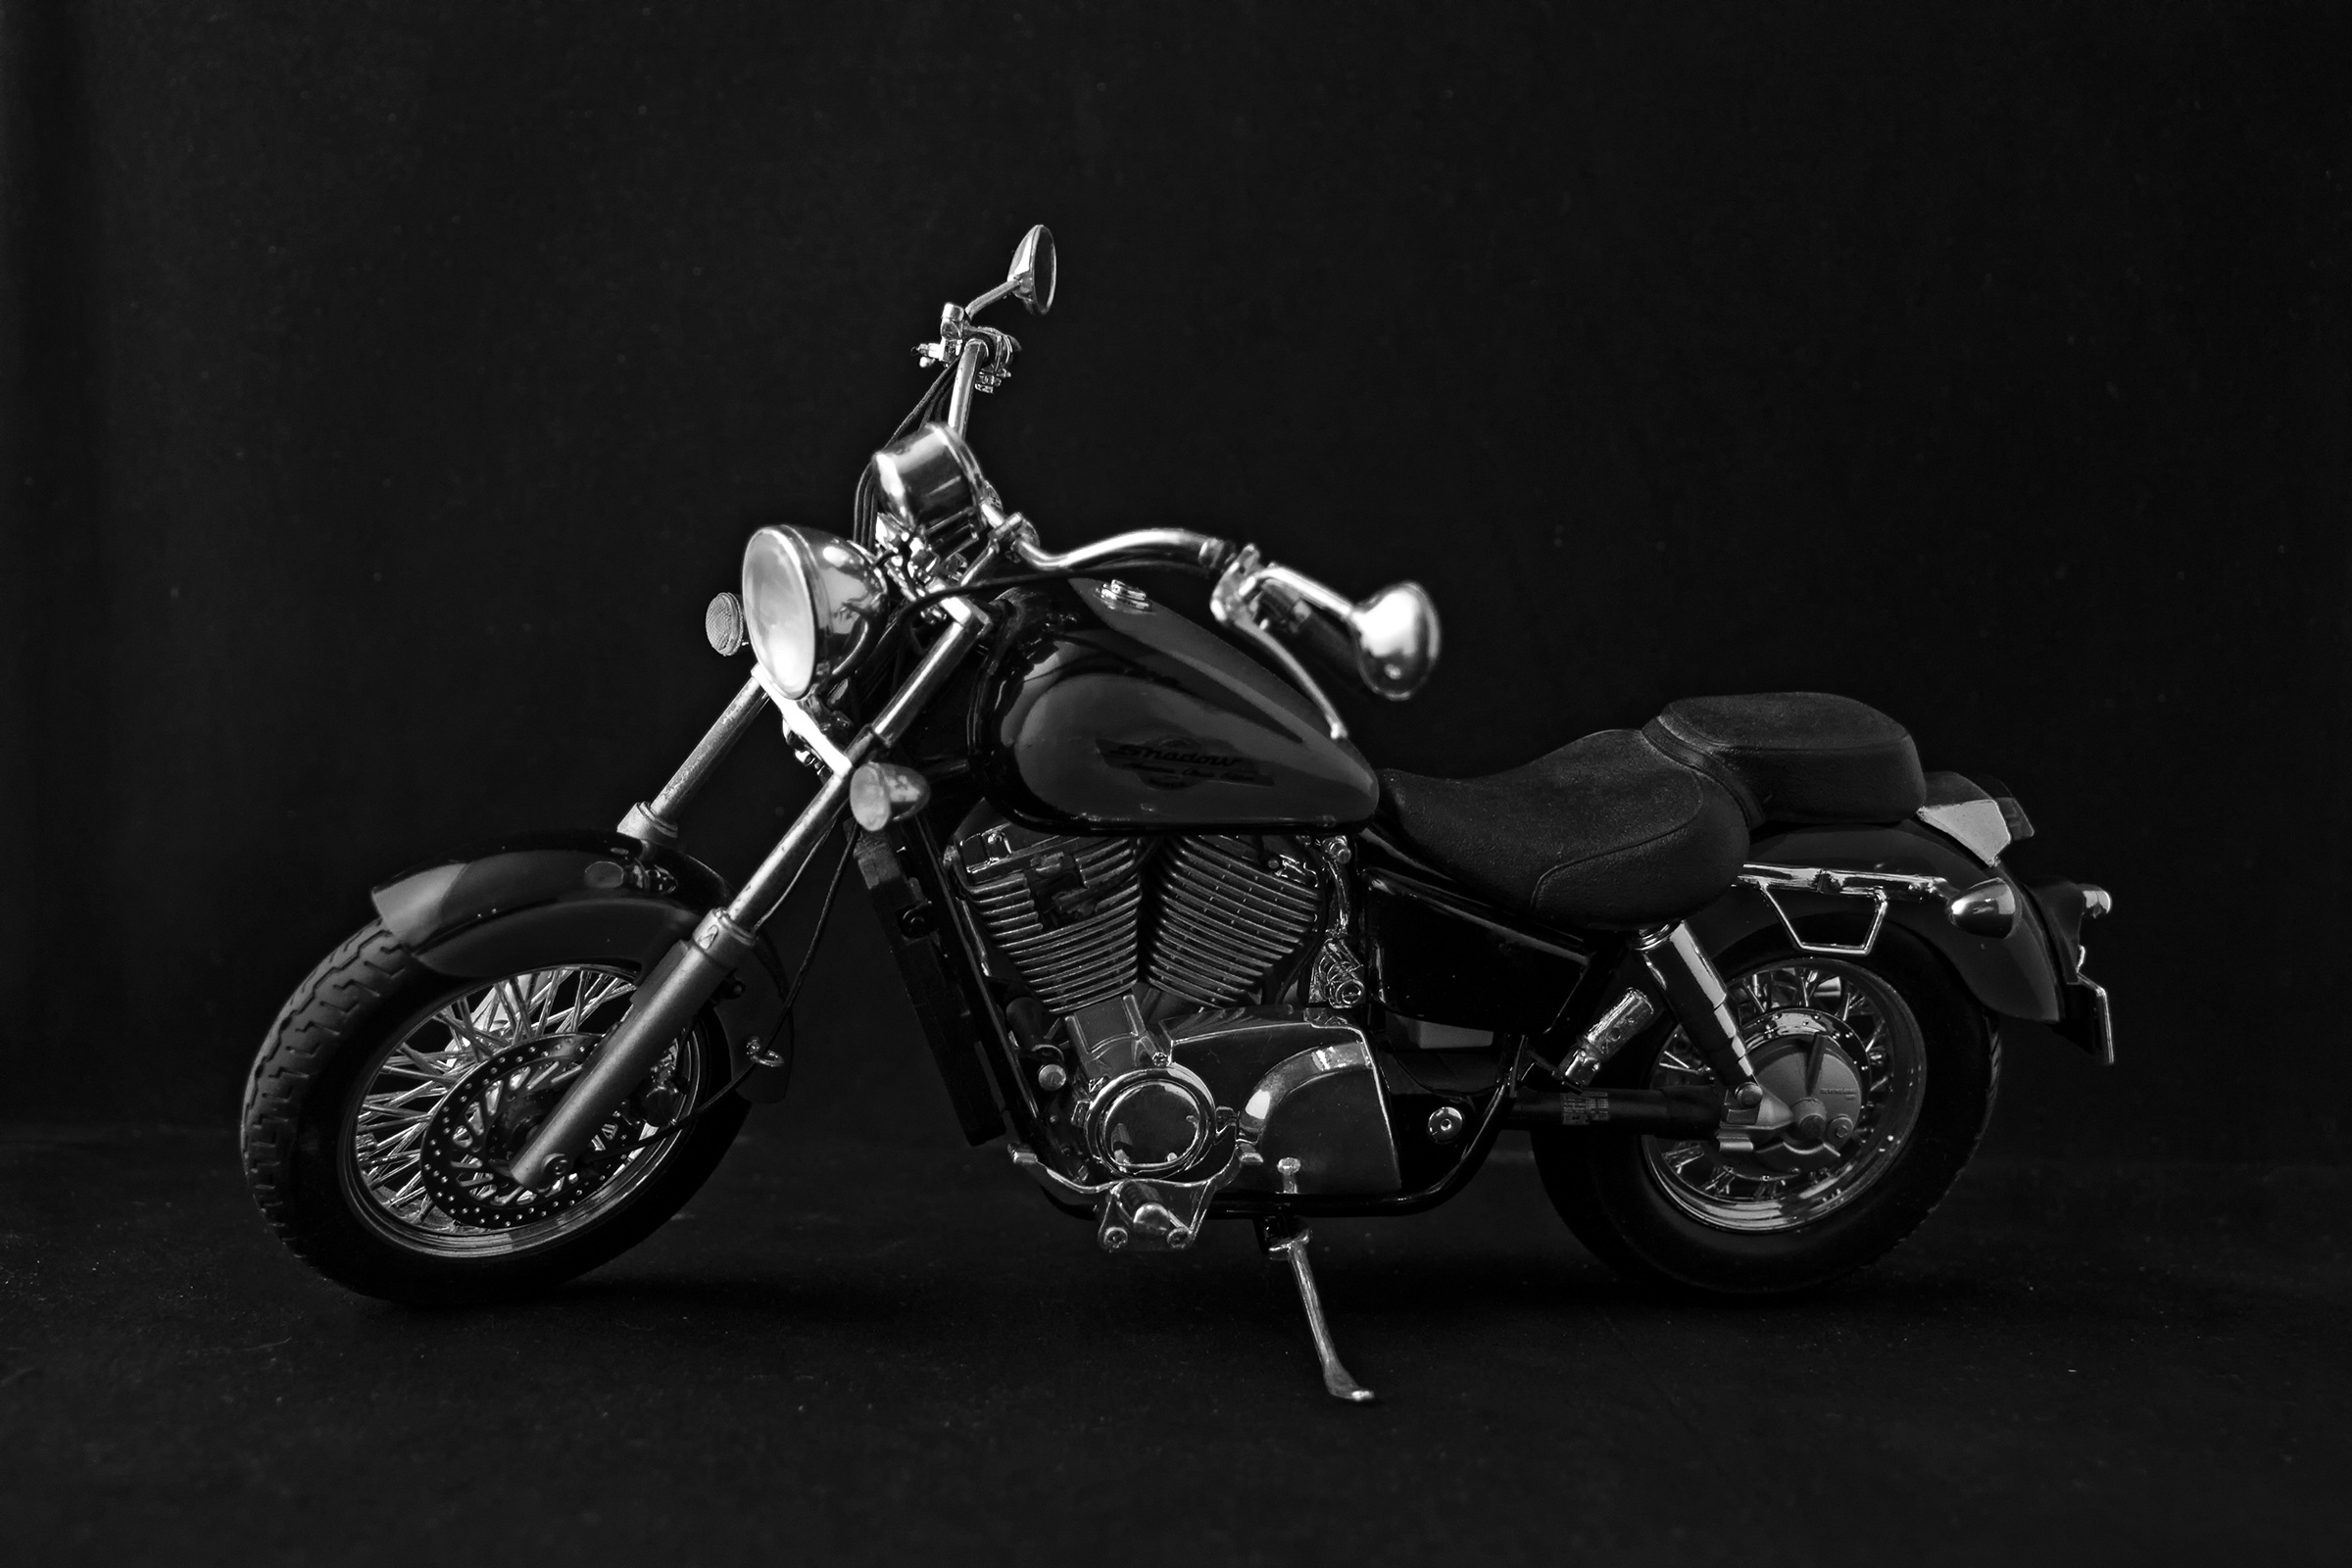
black and white, car, bike, vehicle, motorcycle, black, monochrome, ace, chrome, honda, chopper, two wheeled vehicle, cruiser, motorcycling, land vehicle, monochrome photography, automobile make, automotive design, american classic edtion